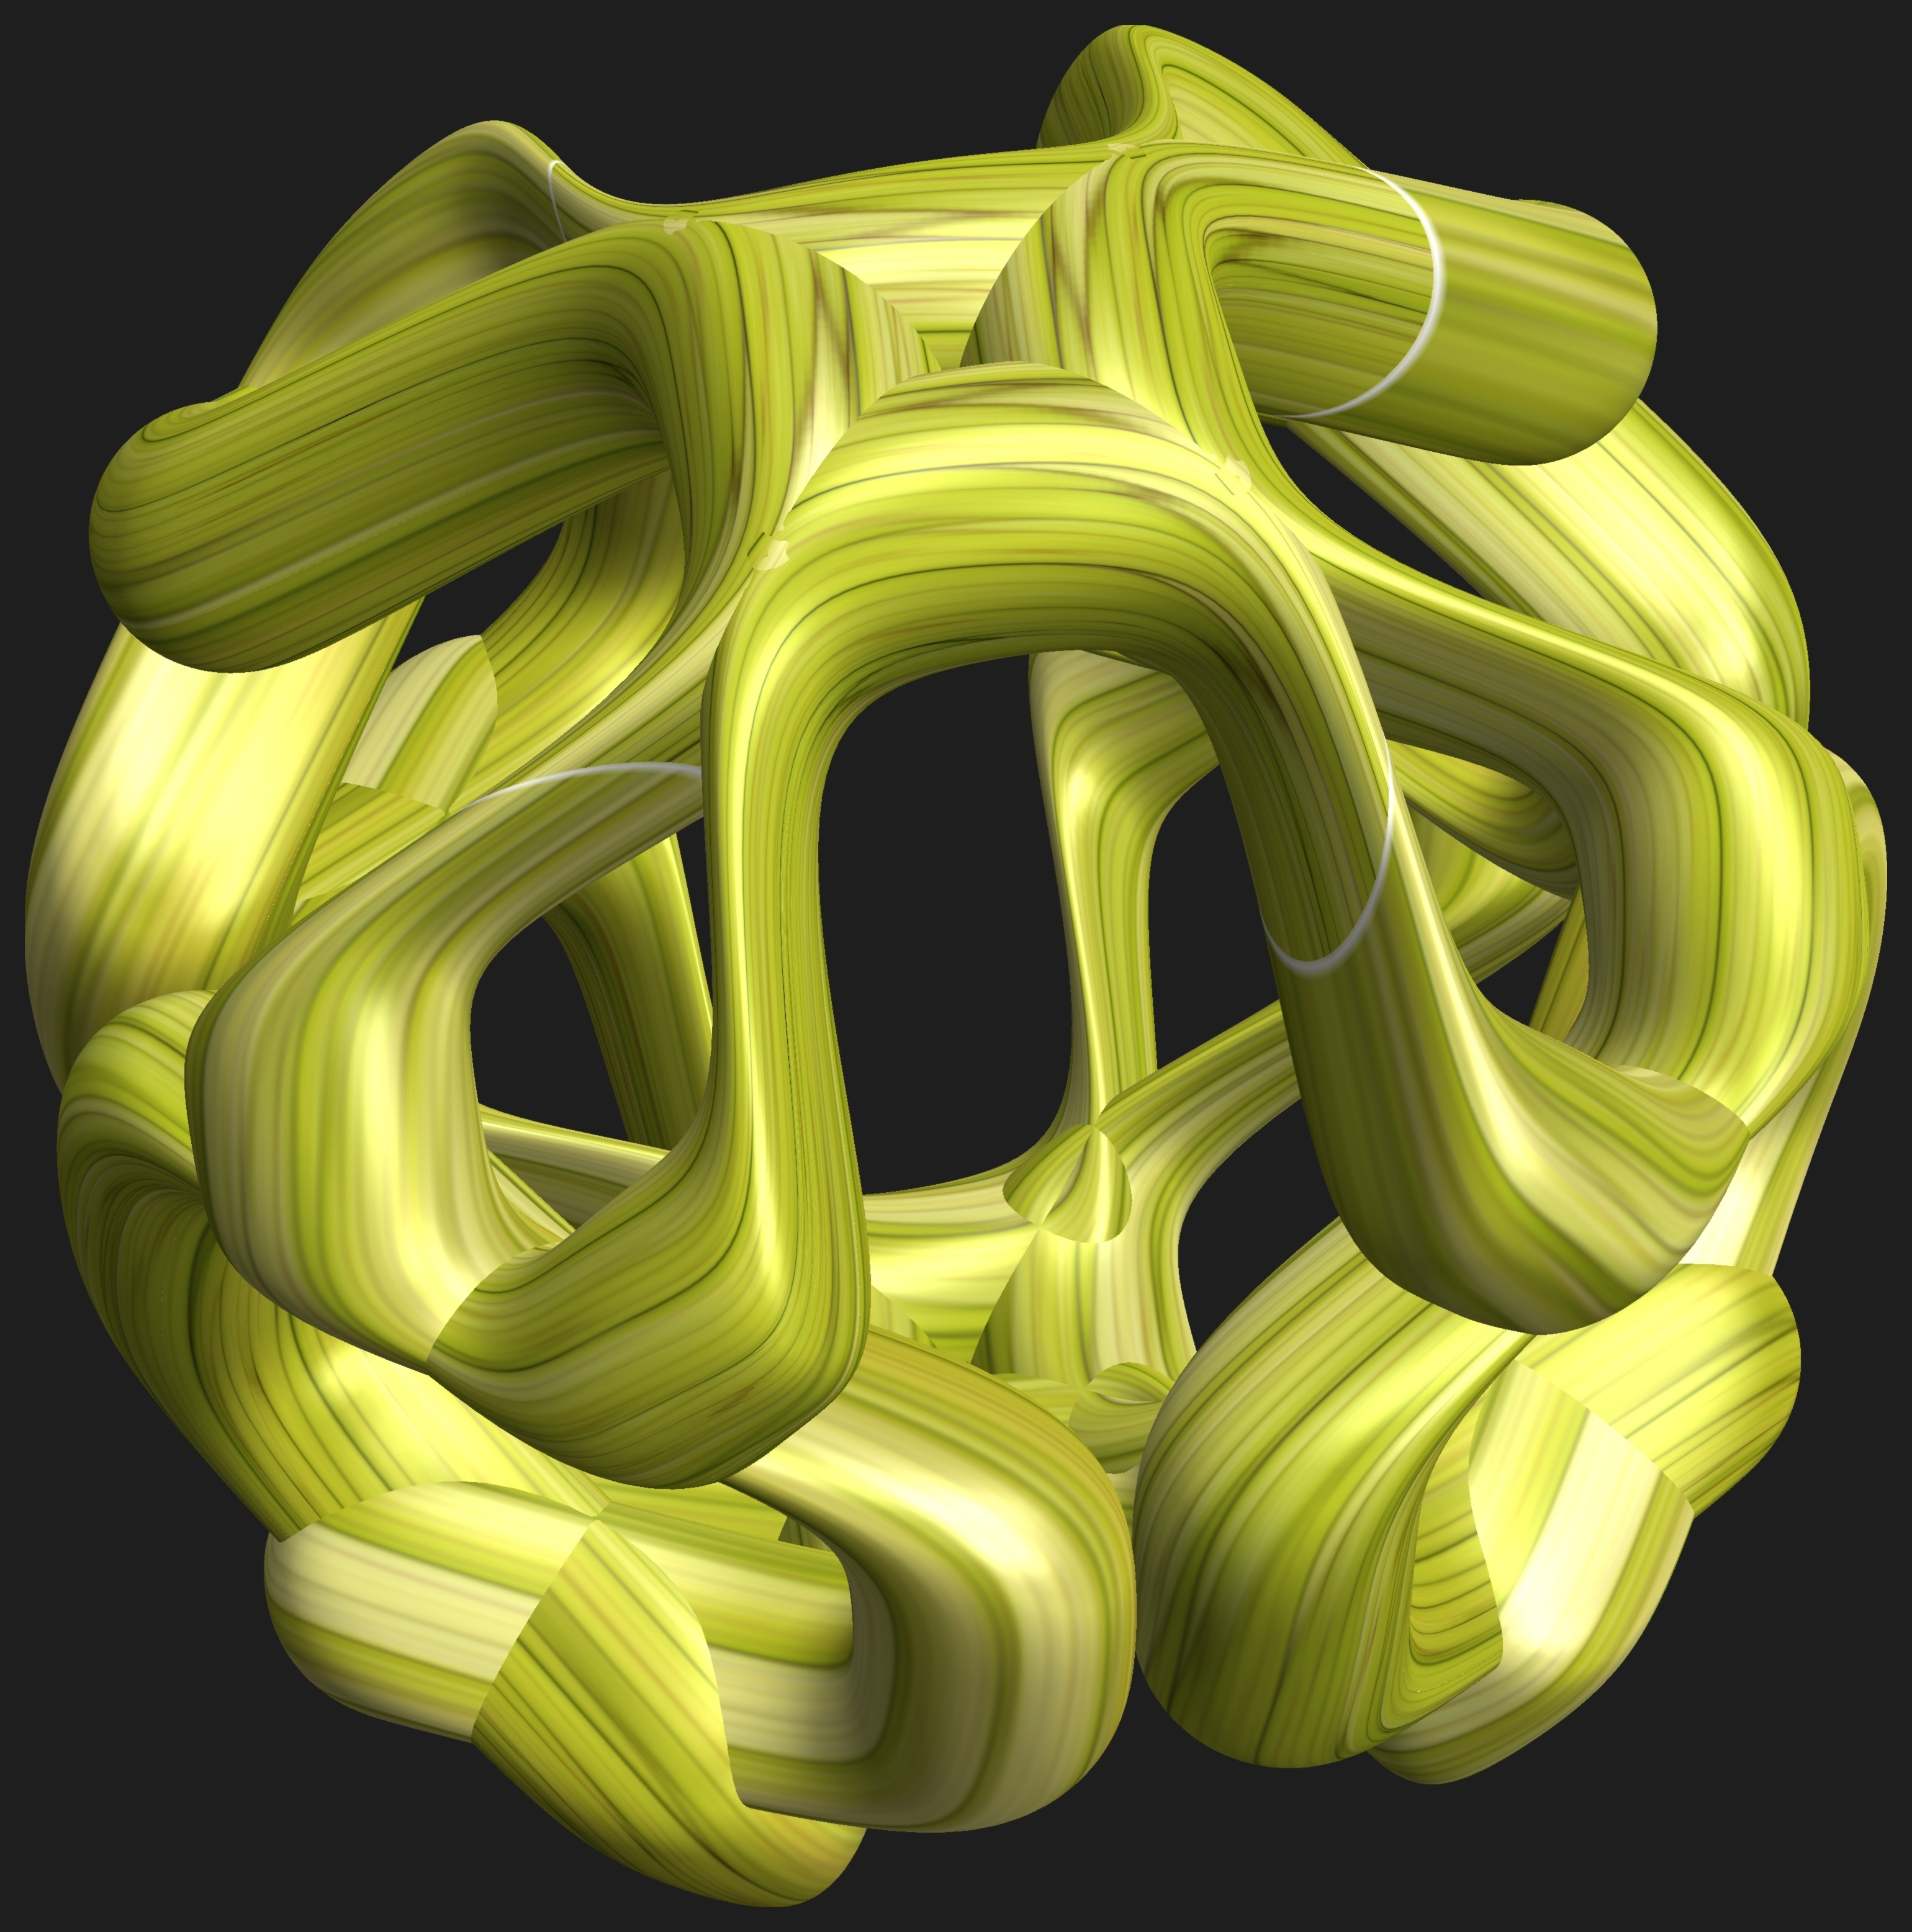
abstract, structure, texture, spiral, number, pattern, green, symbol, geometry, yellow, circle, font, sculpture, cool image, illustration, design, symmetry, 3d, graphic, shape, bamboo, torus, mathematica, cg, parametricplot3d, code, program, algorithm, mapping, geometricsculpture